Selena ¡Vive!

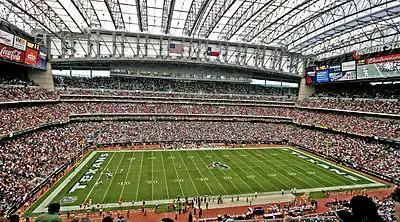
The event was held at Reliant Stadium

The special opened with an introduction by Jennifer Lopez, followed by Selena's original greeting to the fans of her last concert at the Houston Astrodome on February 26, 1995. The musical tribute also included a performance by Mexican singer Thalía's interpretation of one of Selena's songs, "Amor Prohibido". Thalía's performance was followed by many Latin singers, all performing a collection of Selena's songs.